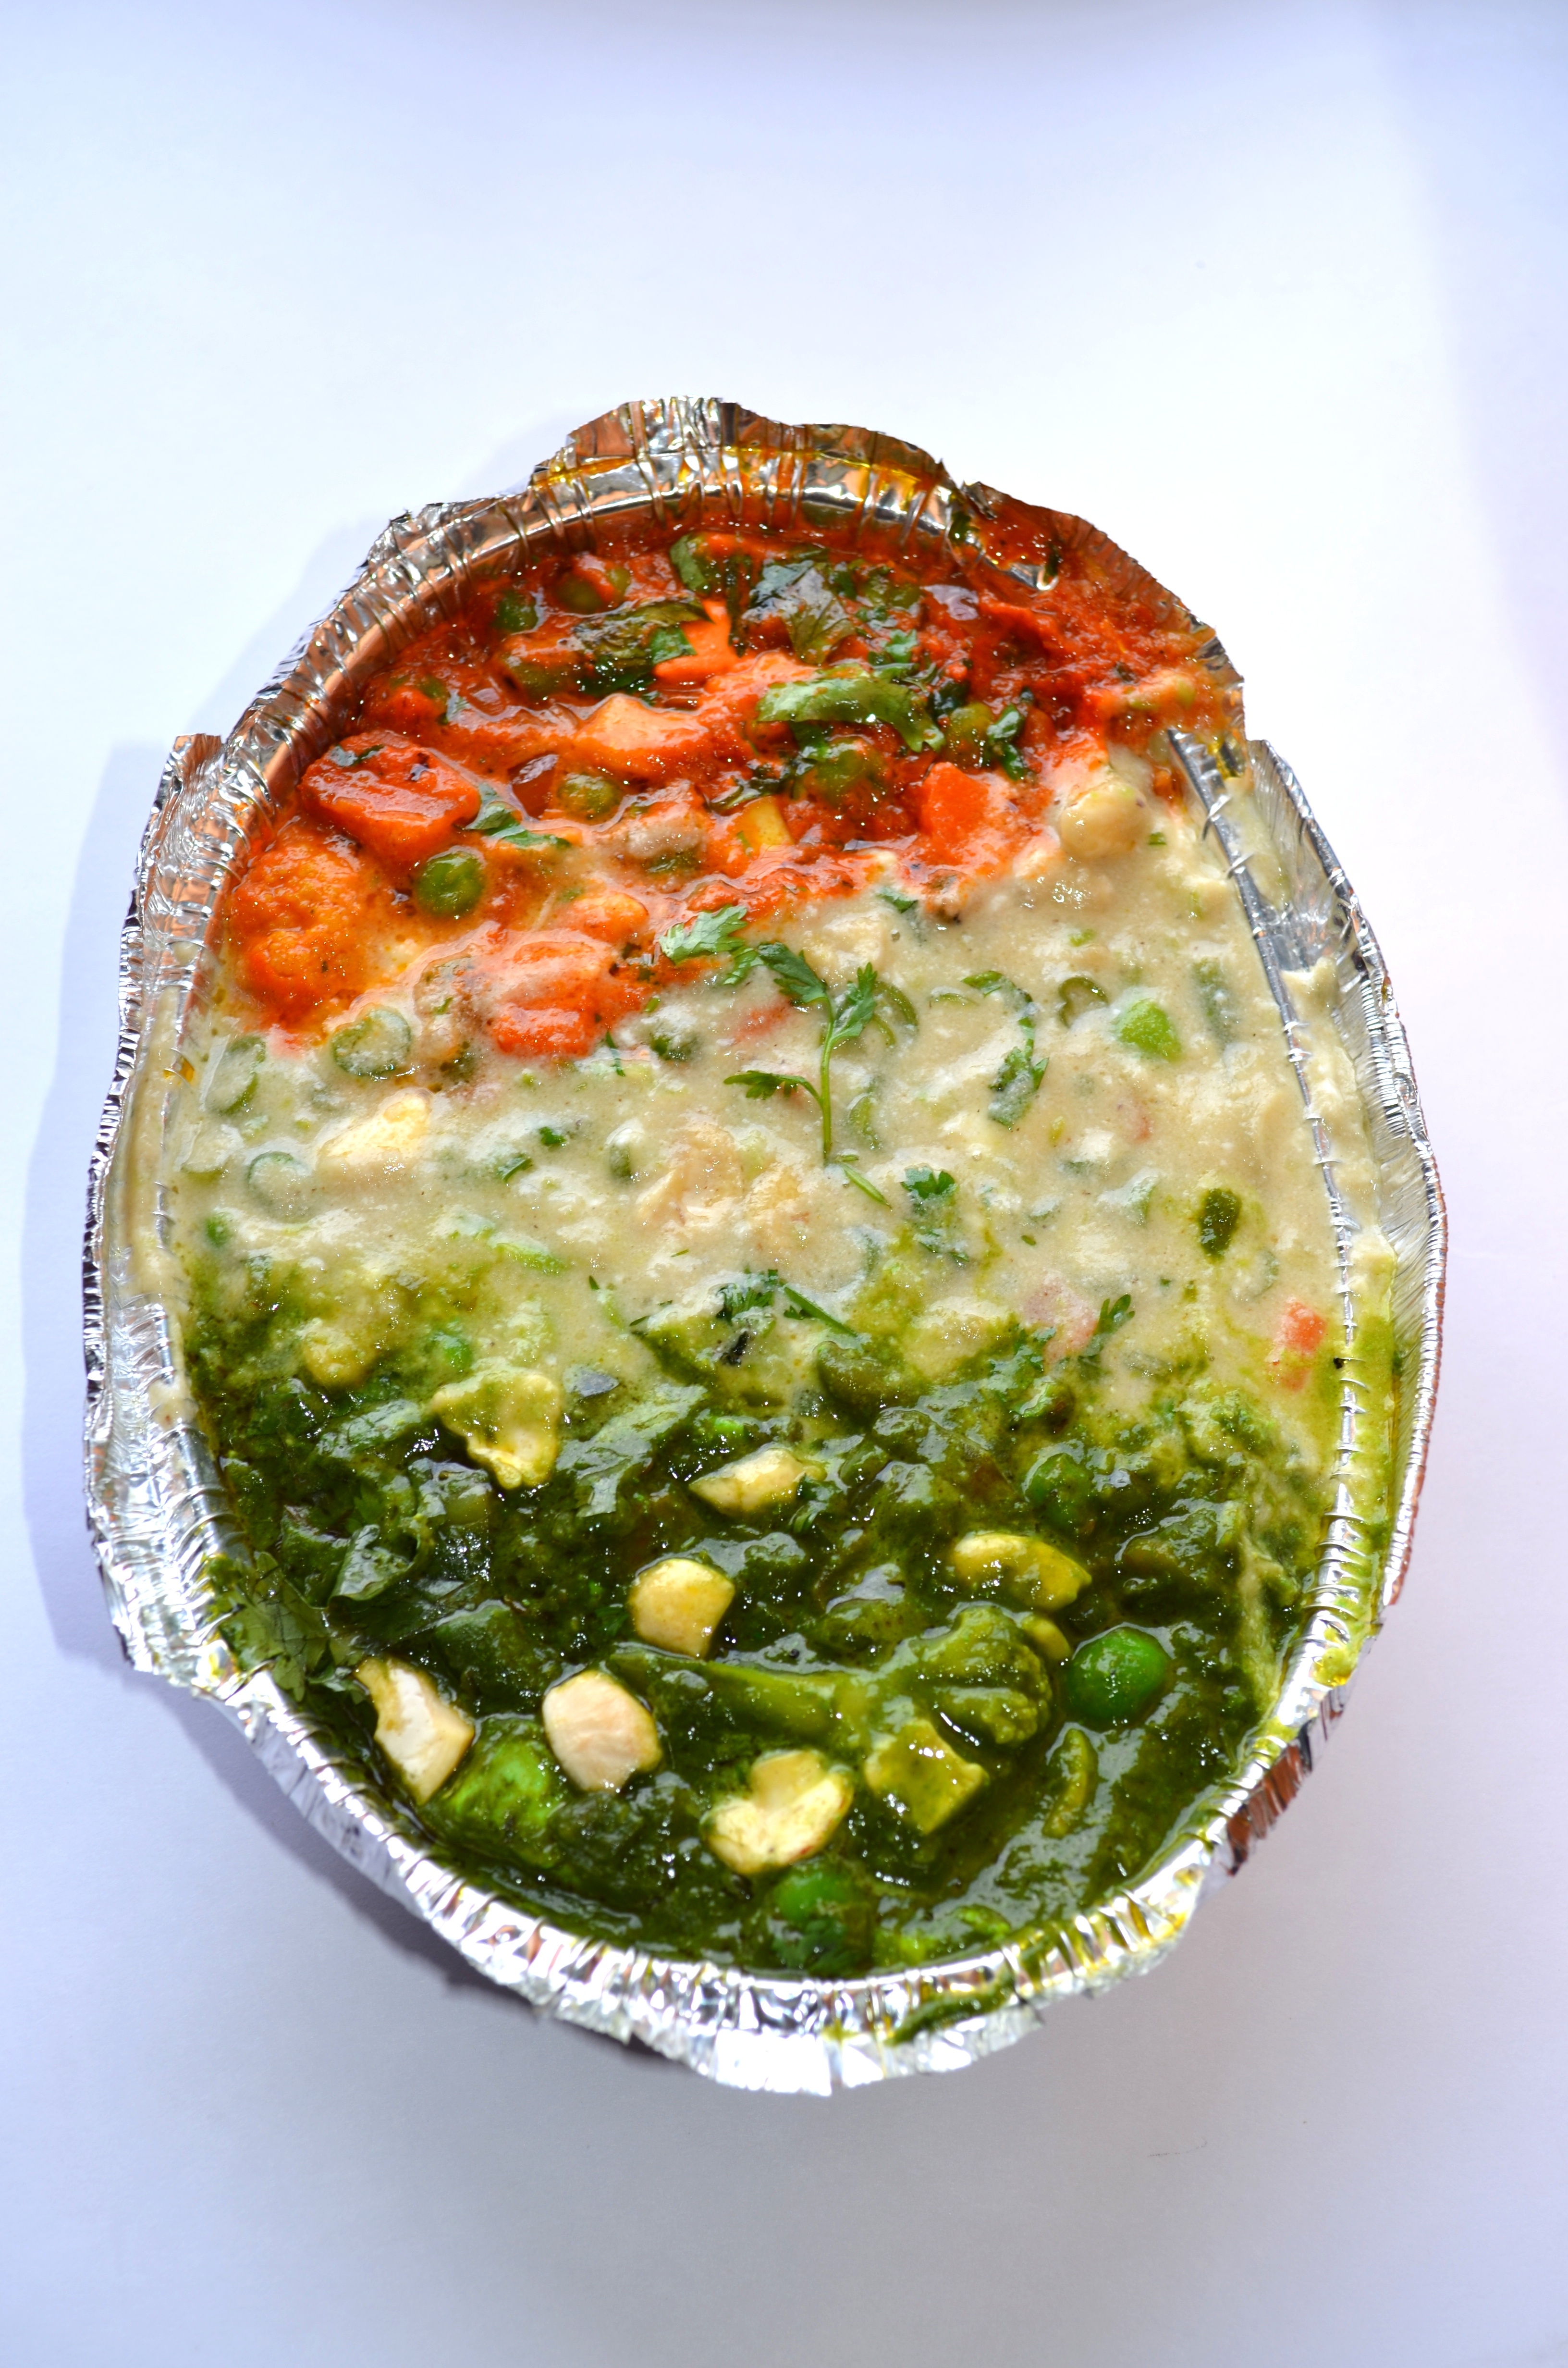
dish, meal, food, produce, vegetable, lunch, cuisine, cooked, dinner, quiche, indian, vegetarian food, traditional, gravy, frittata, indian cuisine